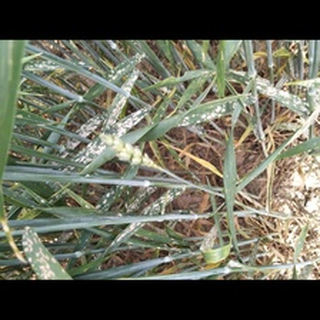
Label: wheat_mildew